Beppo Station

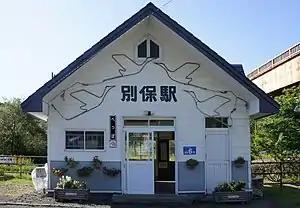

Beppo Station is a railway station of JR Hokkaido Nemuro Main Line located in Kushiro, Kushiro District, Kushiro Subprefecture, Hokkaidō, Japan which opened on 1 December 1917.